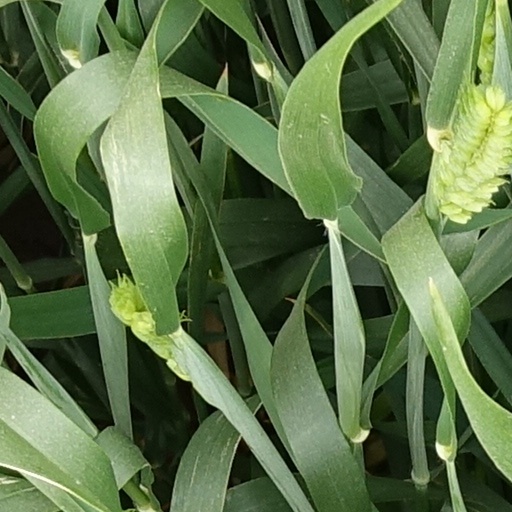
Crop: wheat